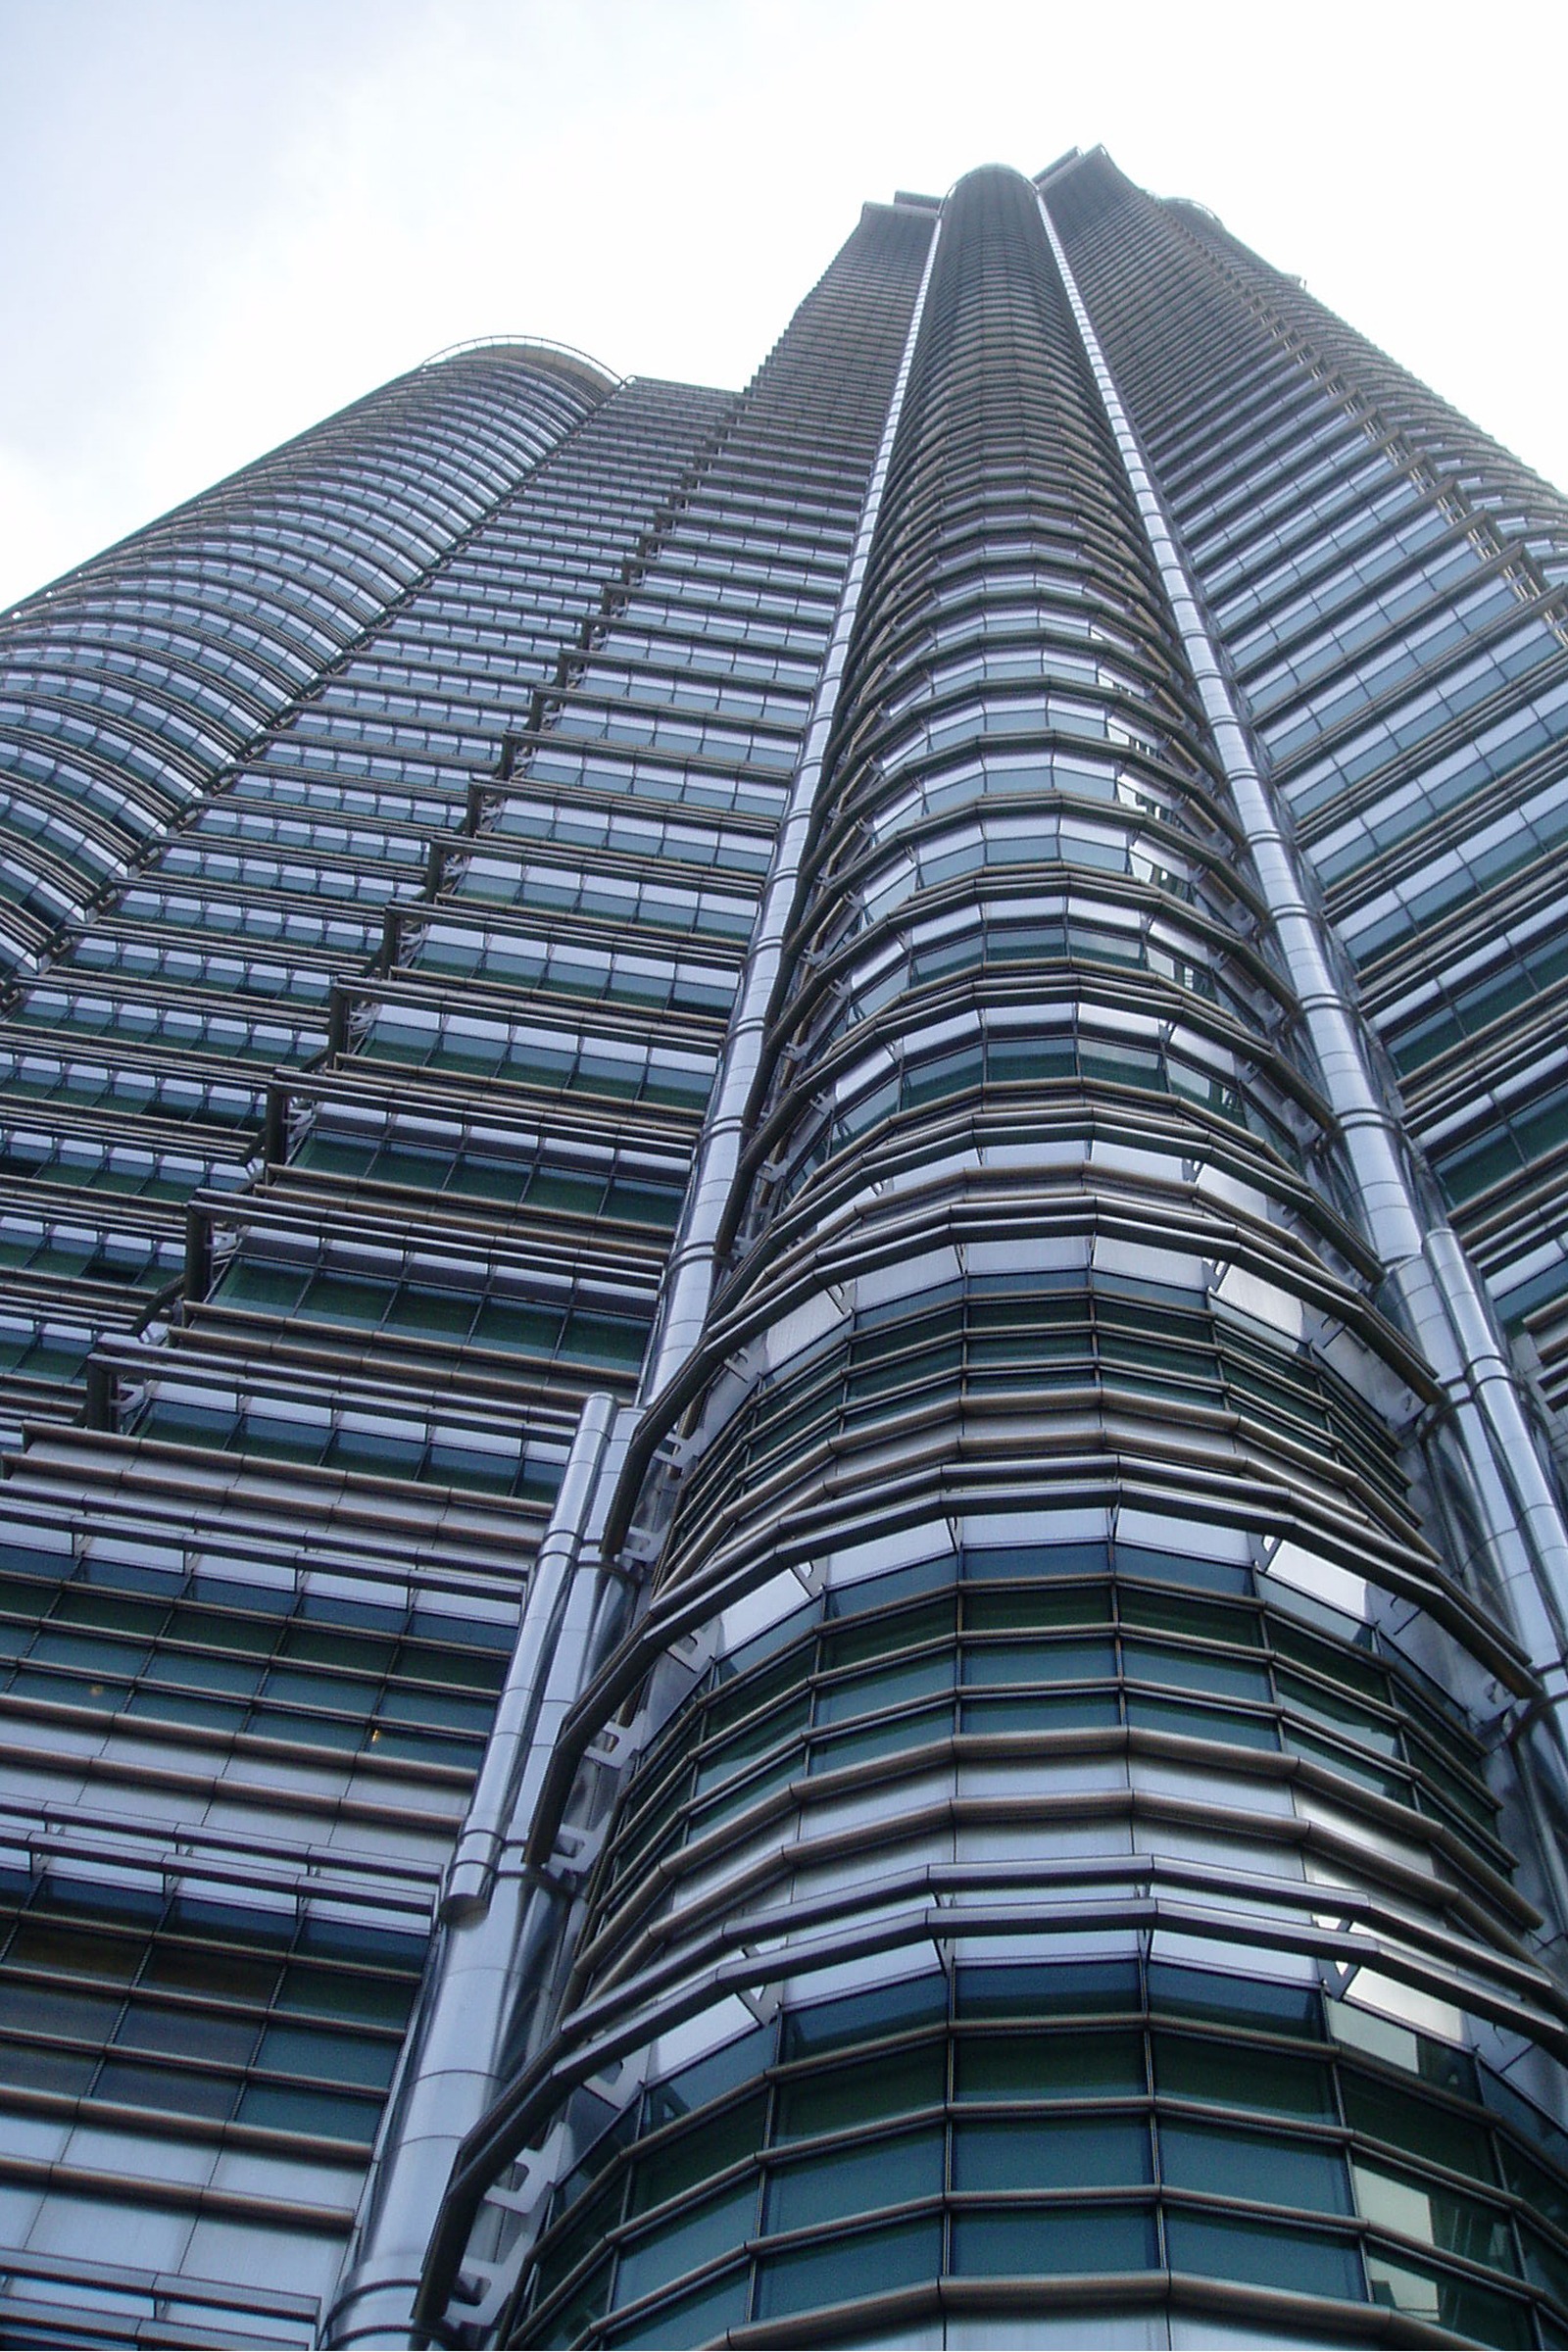
architecture, roof, building, city, skyscraper, downtown, line, tower, asia, landmark, facade, tower block, high rise, kuala lumpur, symmetry, malaysia, metropolis, condominium, twin towers, petronas twin towers, petronas towers, residential area, metropolitan area, brutalist architecture, menara petronas, menara berkembar petronas